Marion Stinson Crerar

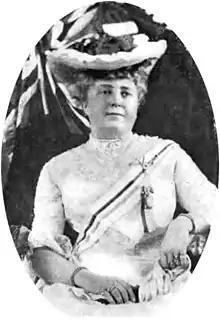
Marion Stinson Crerar, from a 1906 publication.

Marion Elizabeth Stinson Crerar (September 8, 1859 — May 20, 1919) was a Canadian clubwoman focused on public health, and especially active during World War I.